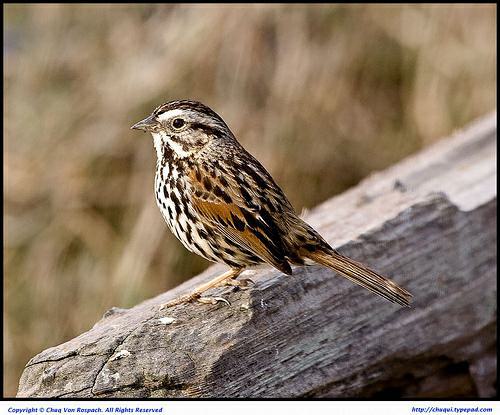
A photo of a song sparrow